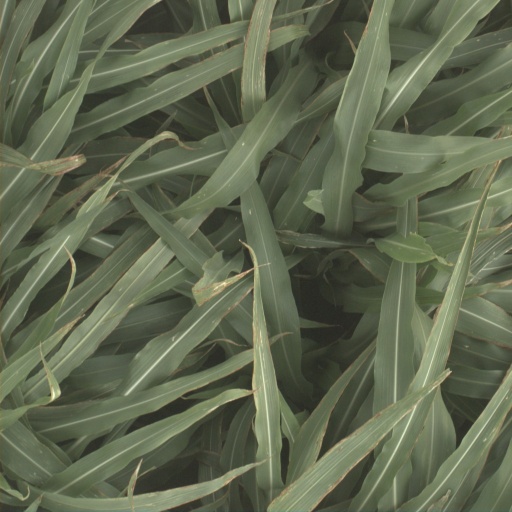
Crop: sorghum